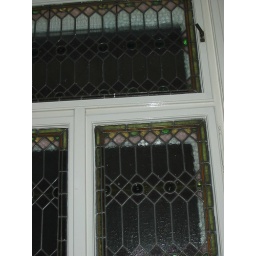
An original stain-glass window in the office